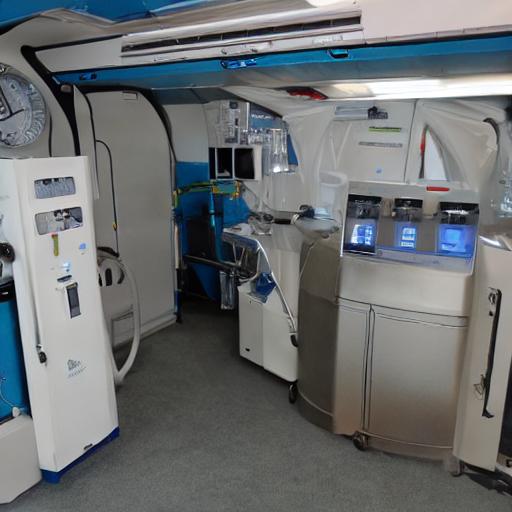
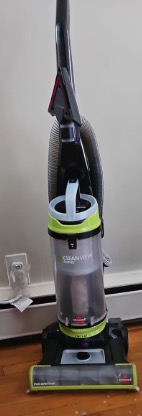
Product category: items_vacuum
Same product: no